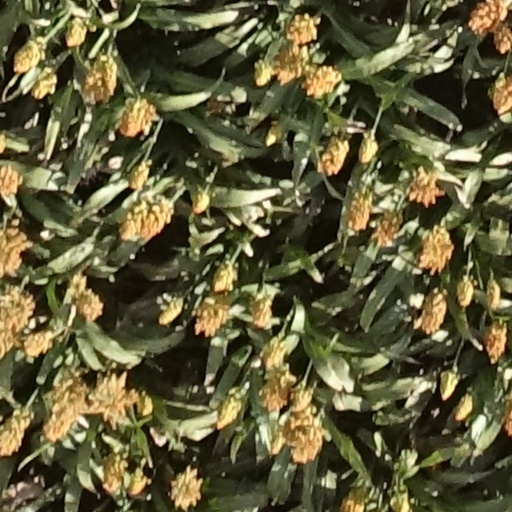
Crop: sorghum